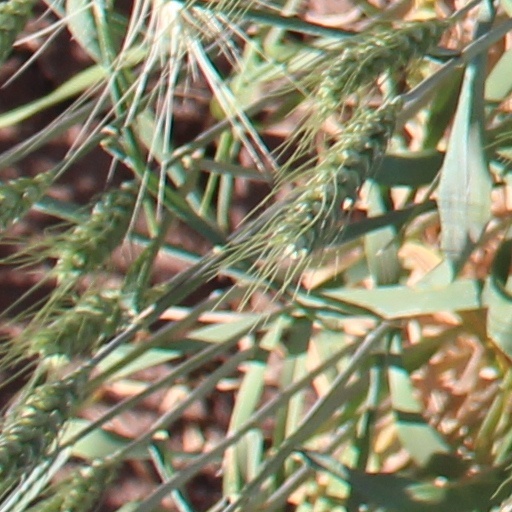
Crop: wheat